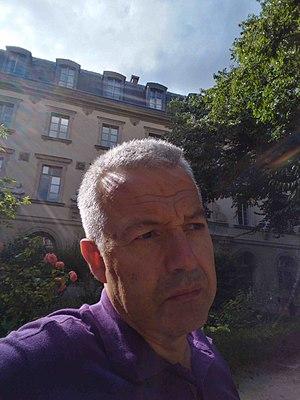
François Golse est un mathématicien français.